Aleksandr Kovalenko (footballer)

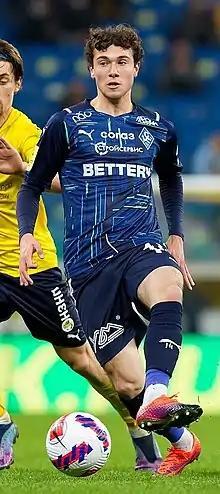
Kovalenko with Krylia Sovetov Samara in 2022

Aleksandr Igorevich Kovalenko (born 8 August 2003) is a Russian football player who plays for Sochi.